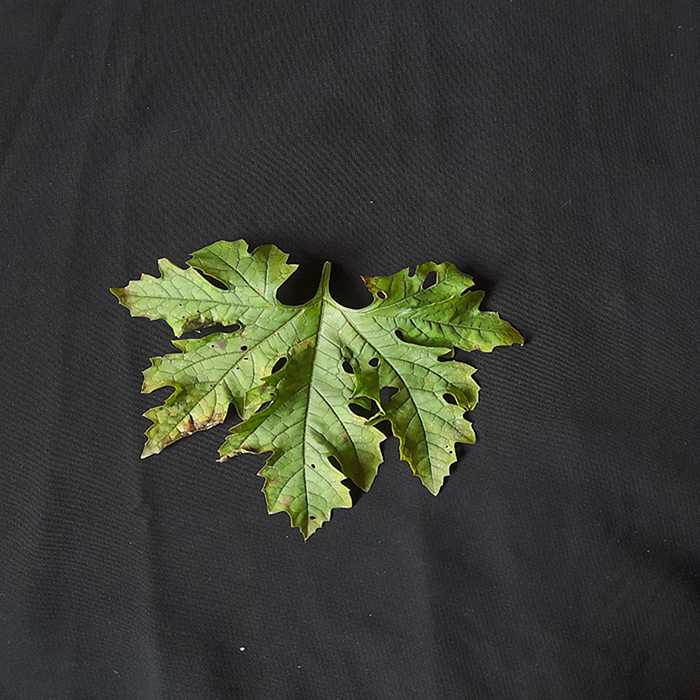
Plant: Bitter Gourd
Label: Downey mildew